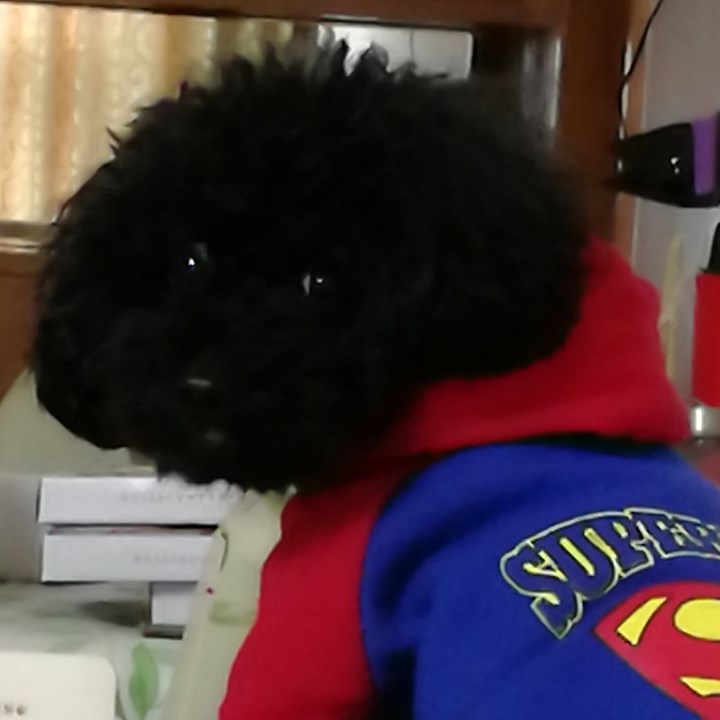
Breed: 7449-n000128-teddy